Newton's laws of motion

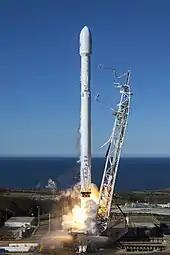
Rockets work by creating unbalanced high pressure that pushes the rocket upwards while exhaust gas exits through an open nozzle.

In other words, if one body exerts a force on a second body, the second body is also exerting a force on the first body, of equal magnitude in the opposite direction. Overly brief paraphrases of the third law, like "action equals reaction" might have caused confusion among generations of students: the "action" and "reaction" apply to different bodies. For example, consider a book at rest on a table. The Earth's gravity pulls down upon the book. The "reaction" to that "action" is "not" the support force from the table holding up the book, but the gravitational pull of the book acting on the Earth.